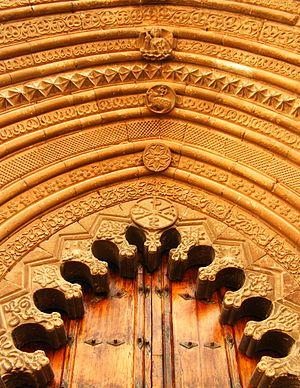
Cirauqui en espagnol ou Zirauki en basque est une commune de la Communauté forale de Navarre au nord de l'Espagne. Elle est située dans la zone linguistique mixte, où certains services et l'administration sont en espagnol et en basque, et à 30,2 km de sa capitale, Pampelune. Le village est le chef-lieu de la commune.
L'arc polylobé est un arc composé d'un nombre impair de petits arcs en plein cintre, apparu au Xᵉ siècle à l'époque du Califat de Cordoue.